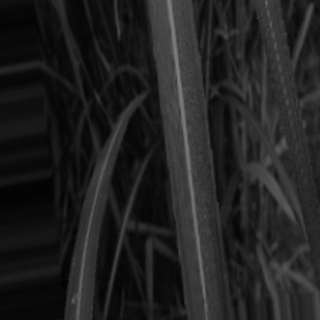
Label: sugarcane_bacterial_blight